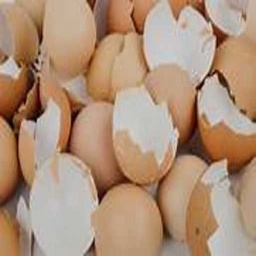
Label: eggshells